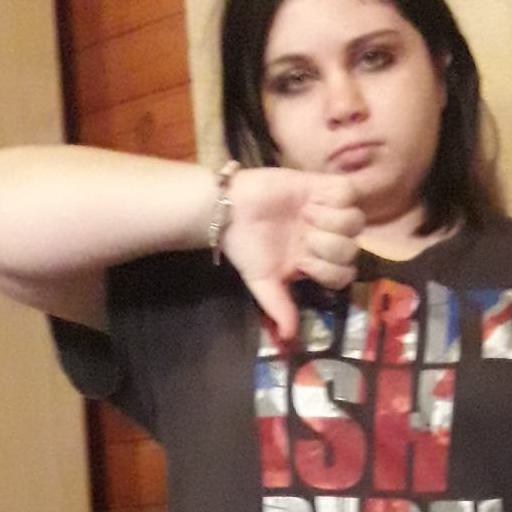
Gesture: dislike